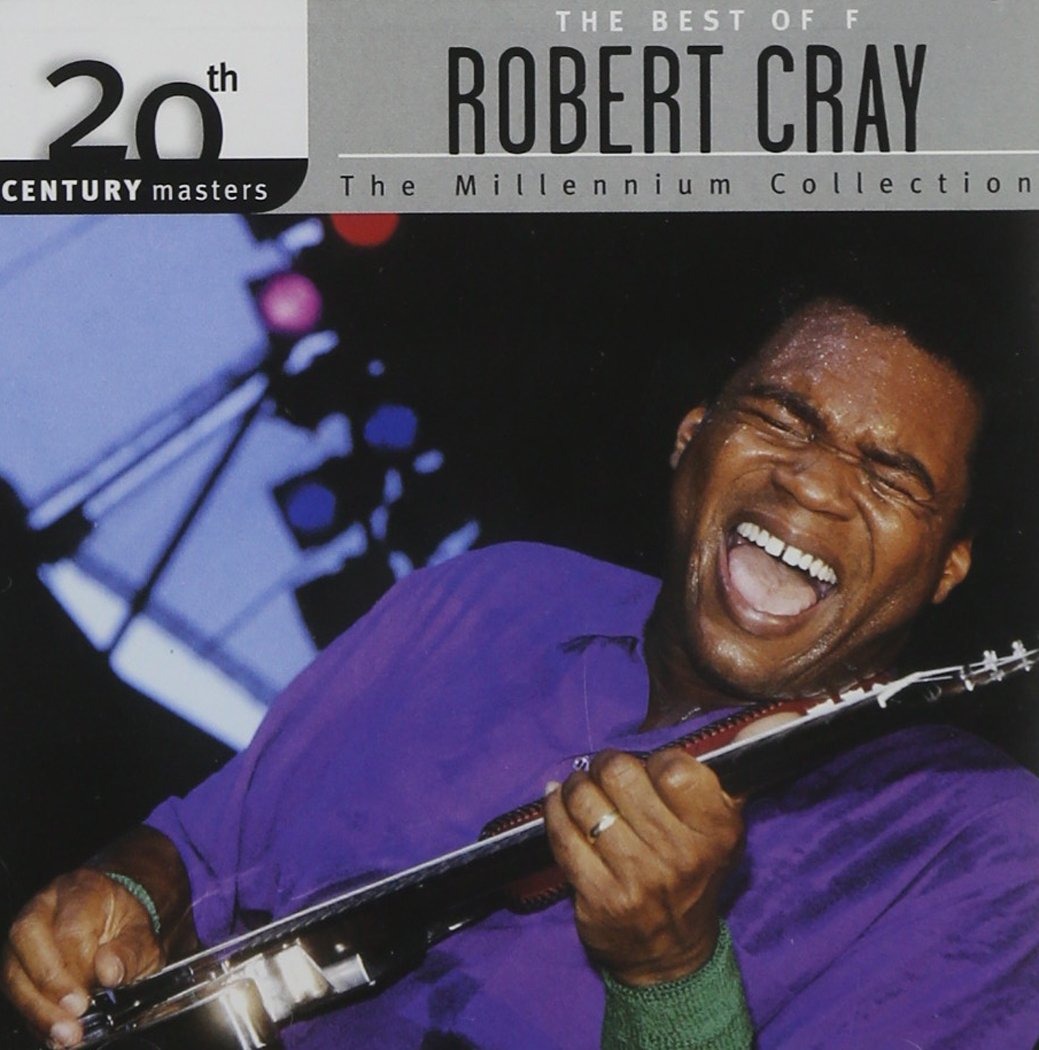
Item Name: Millennium Collection - 20th Century Masters
Bullet Point: Shrink-wrapped
Product Description: Top-shelf 2002 collection from US bluesman featuring 'Smoking Gun', 'I Was Warned', 'Right Next Door (Because Of Me)' & more.
Value: 1.0
Unit: Count

Price: 12.41